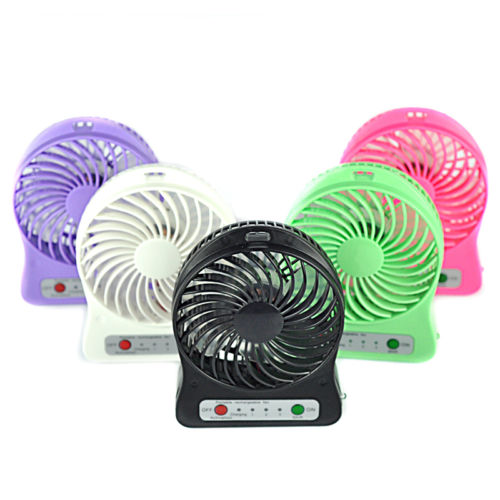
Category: fan